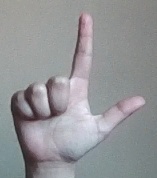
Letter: laam